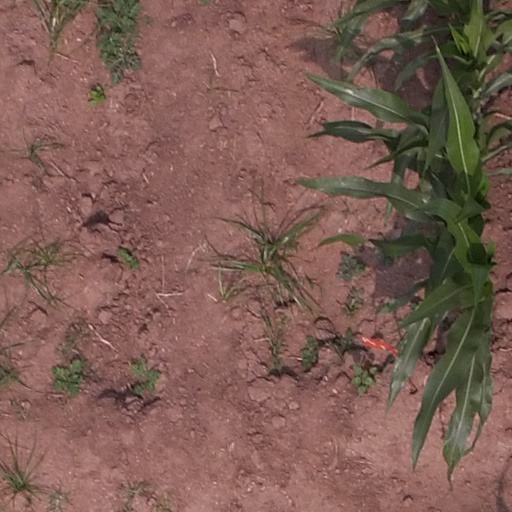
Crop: maize; corn